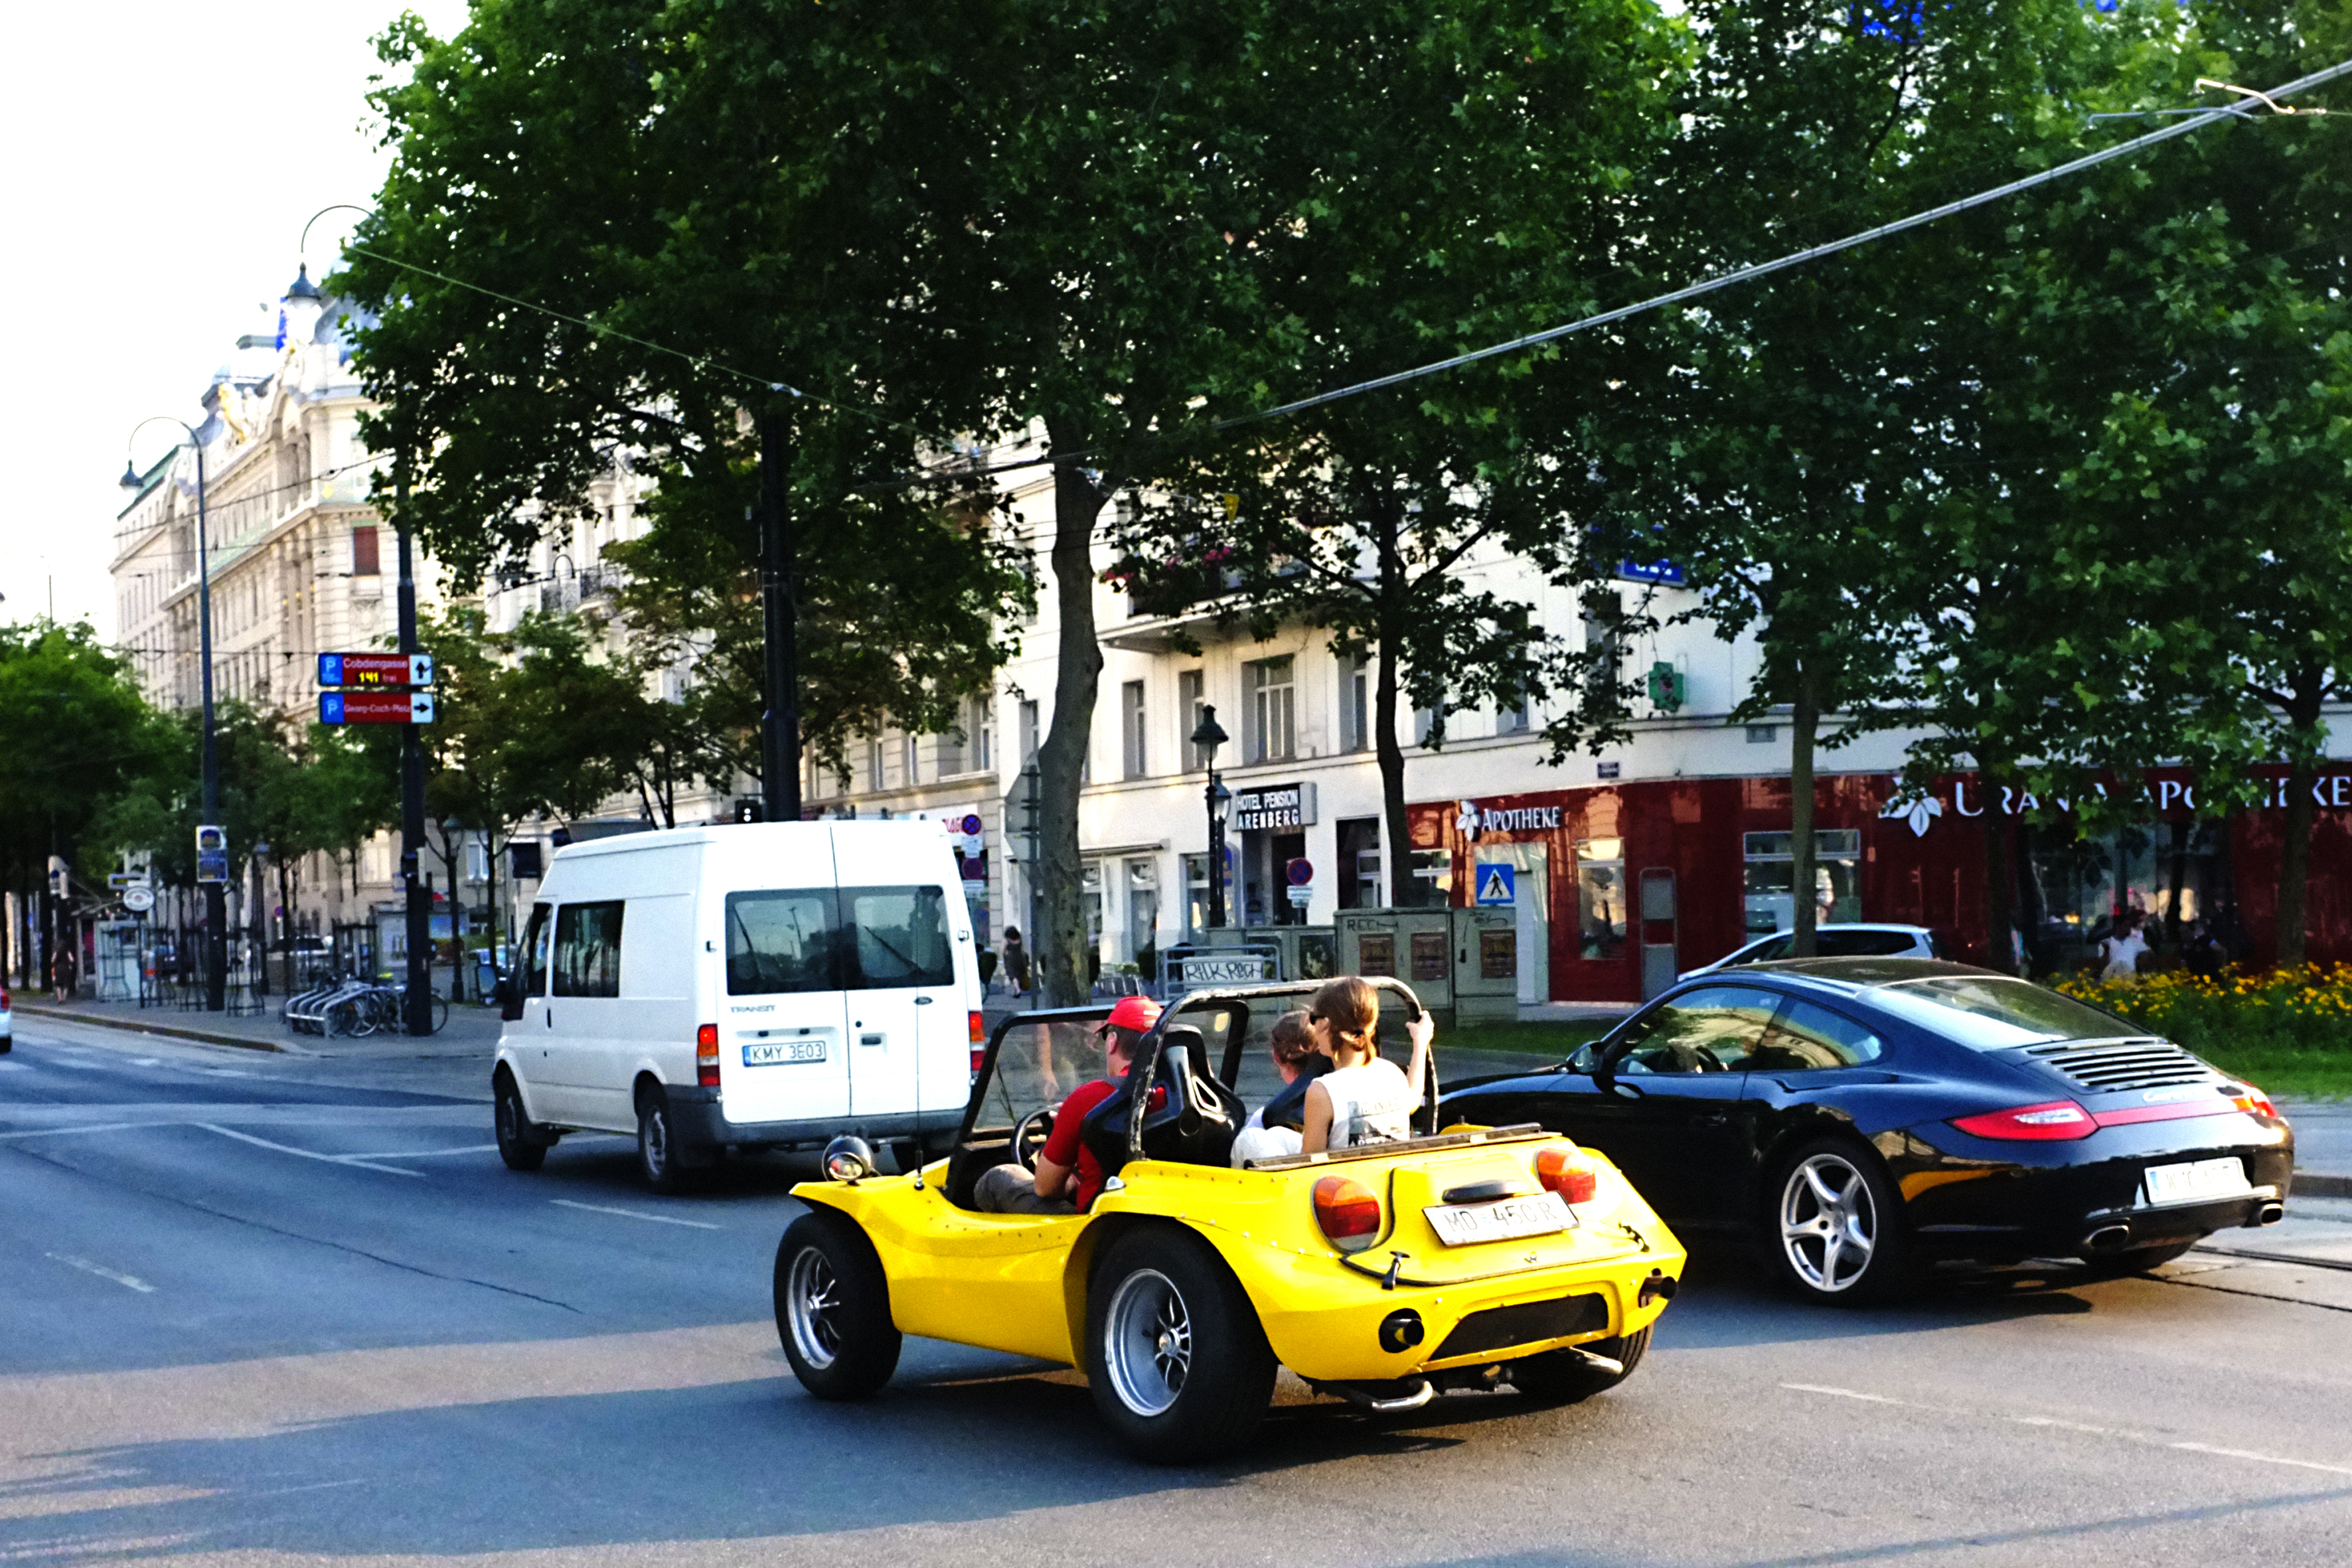
street, car, urban, fujifilm, vehicle, sports car, supercar, vienna, x100, fuji, wien, finepixx100, land vehicle, automobile make